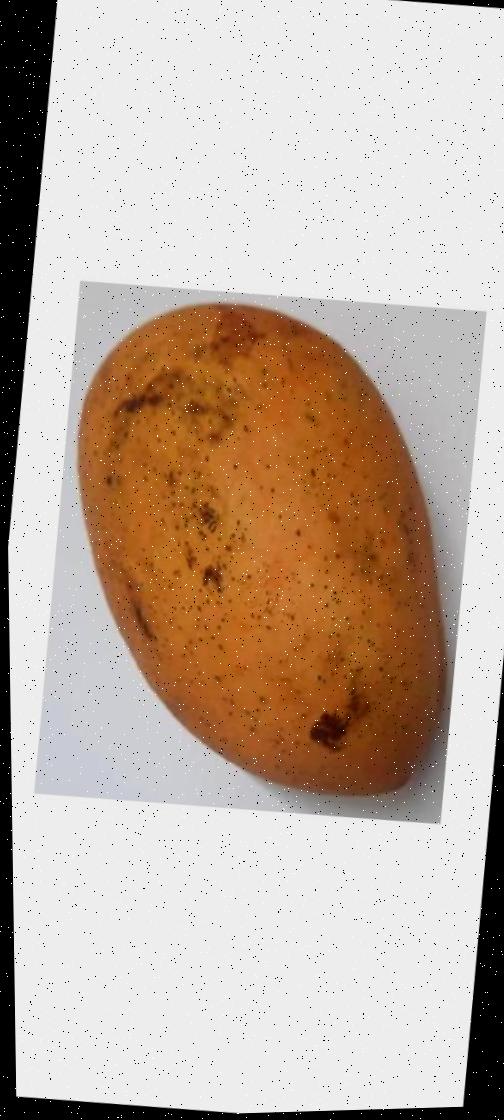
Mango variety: Ashshina Classic